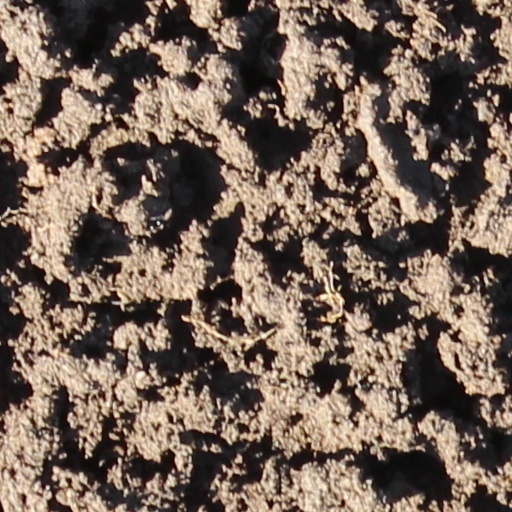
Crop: wheat